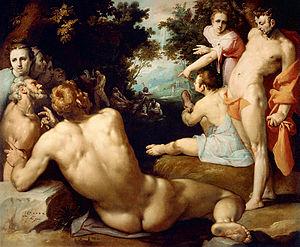
Cornelis Corneliszoon van Haarlem ou Cornelis Cornelissen ou parfois francisé Corneille de Haarlem, est un peintre et un dessinateur maniériste néerlandais.